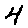
Label: 4